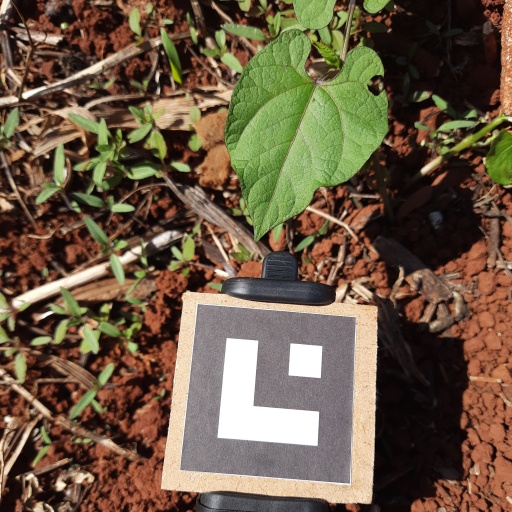
Observations: wavy surface, eating holes in the edge, under sunlight